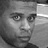
Emotion: neutral